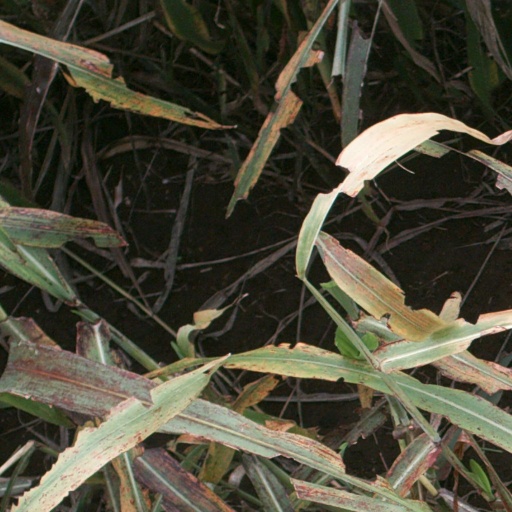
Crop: sorghum